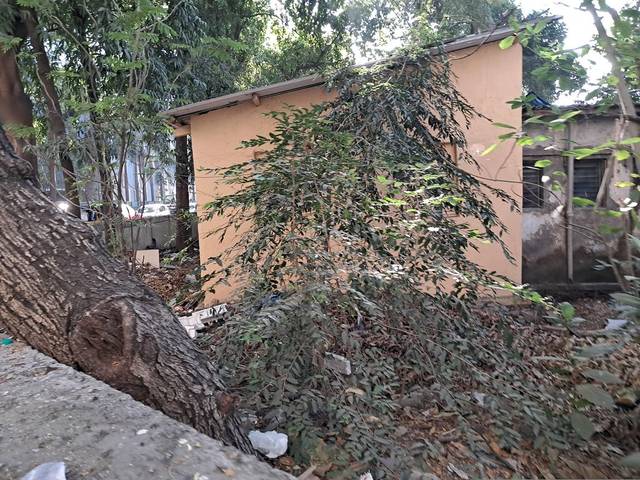
Region: India
Coordinates: 19.058, 72.849